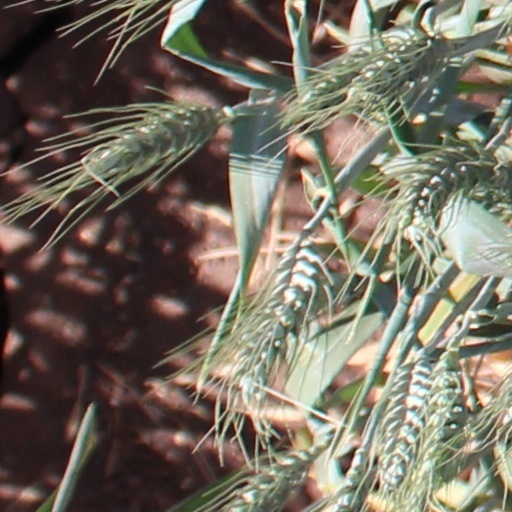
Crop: wheat